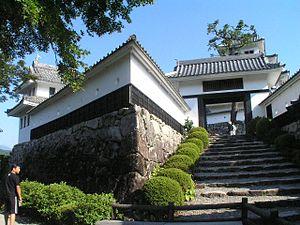
Le château de Gujō Hachiman était un yamashiro, château en hauteur, situé sur la montagne Hachiman à Gujō, préfecture de Gifu au Japon.